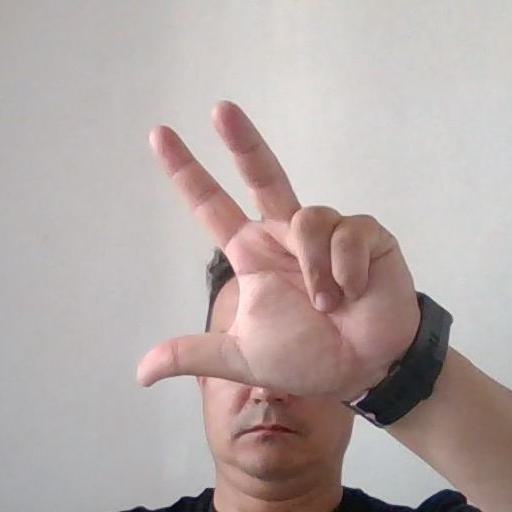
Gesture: three2